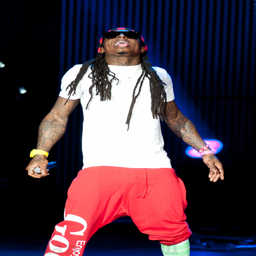
music video performer performs in support